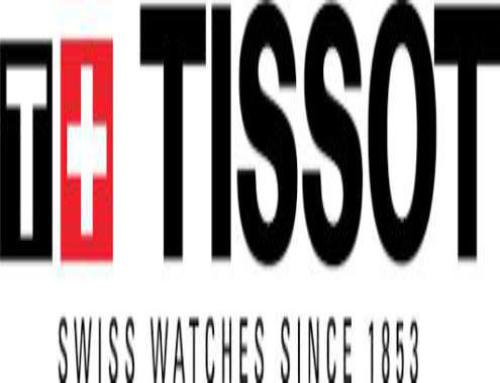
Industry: Clothes